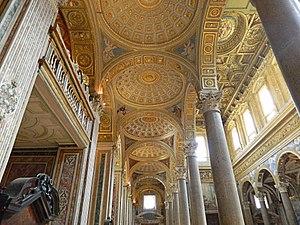
L'église des Girolamini, ou Gerolomini, ou San Filippo Neri ou encore église des Oratoriens de Naples, est une église monumentale de Naples située dans le quartier homonyme. C'est une église de type basilical, dédiée à la Nativité de Marie et à tous les saints.